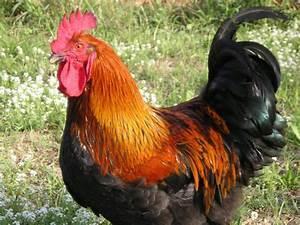
chicken